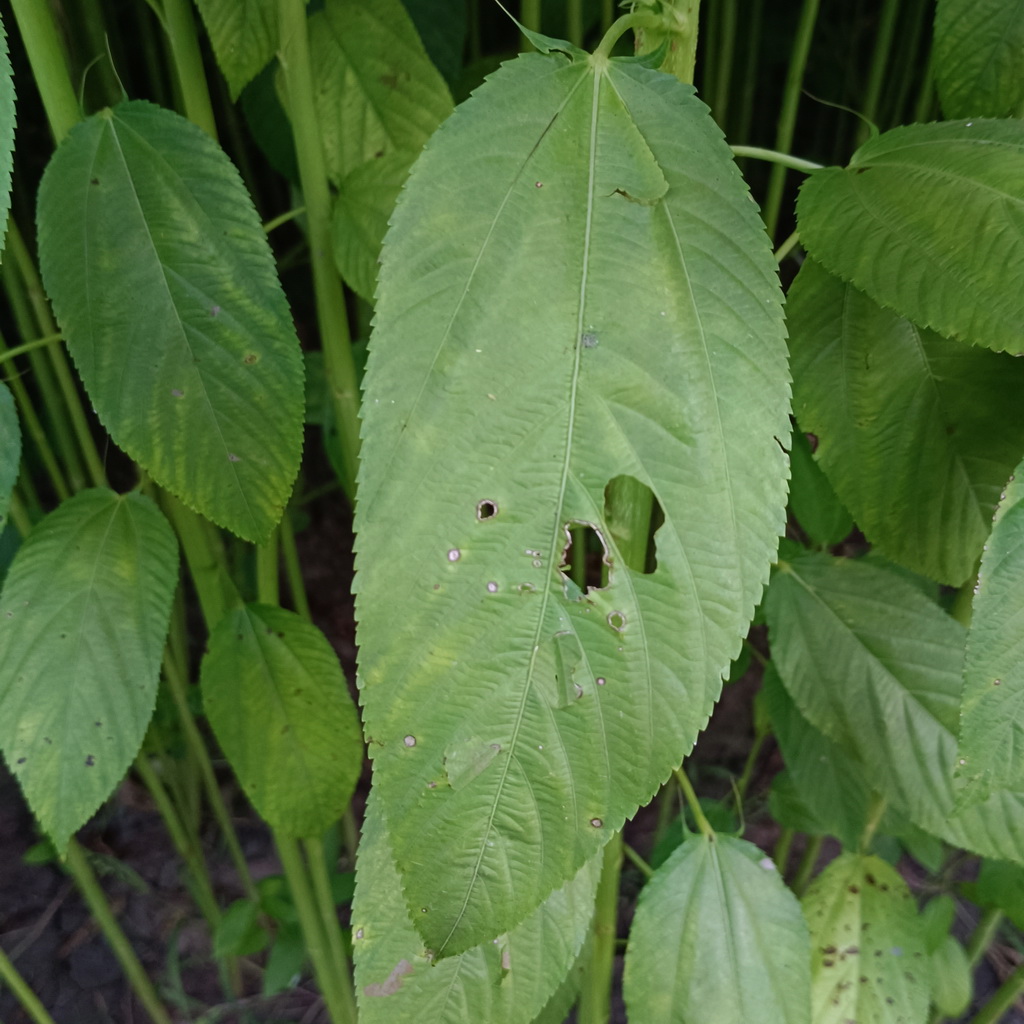
Label: Holed